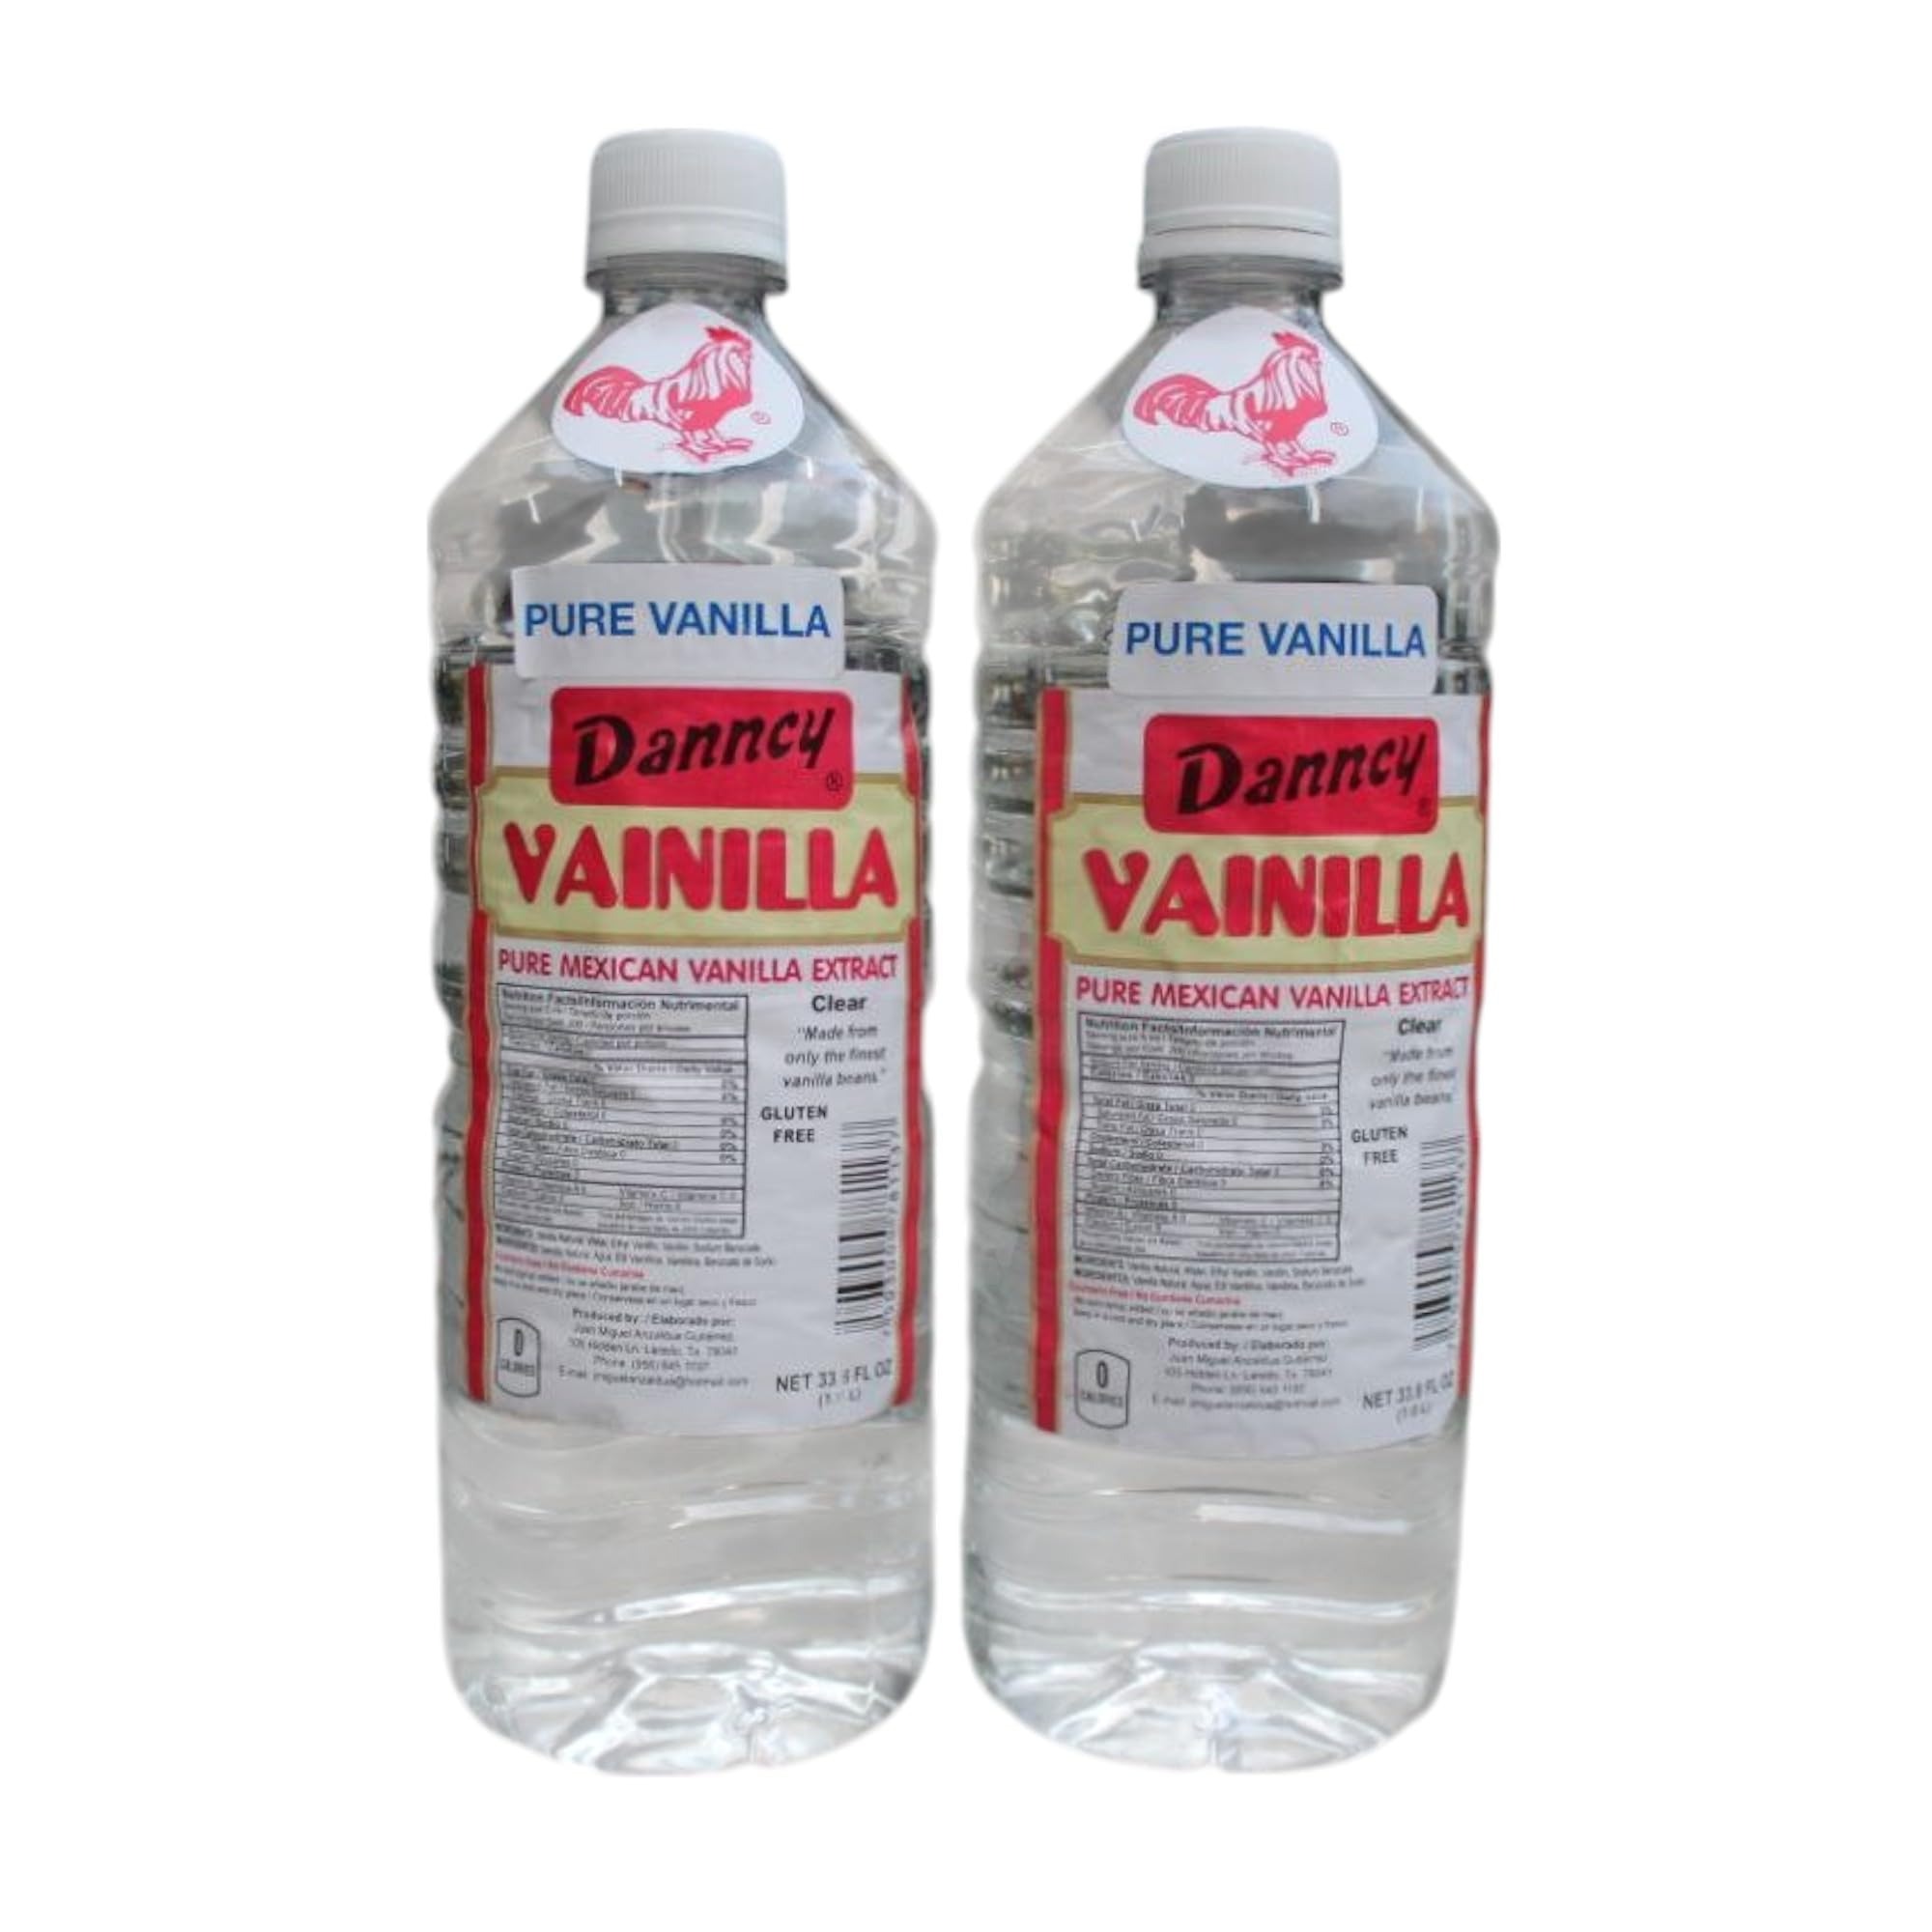
Item Name: Danncy Vanilla - Clear Pure Vanilla - 33oz - 2 pack
Bullet Point 1: Danncy Pure Vanilla Extract From Mexico 2 Plastic Bottle Lot Sealed.
Bullet Point 2: Info from the bottle: does not contain: coumarin.
Bullet Point 3: (Net 33 fl. oz. each) two new sealed bottles.
Bullet Point 4: Two clear bottles listed.
Product Description: danncy vanilla
Value: 66.0
Unit: Fl Oz

Price: 26.99